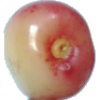
Label: Cherry Rainier 1